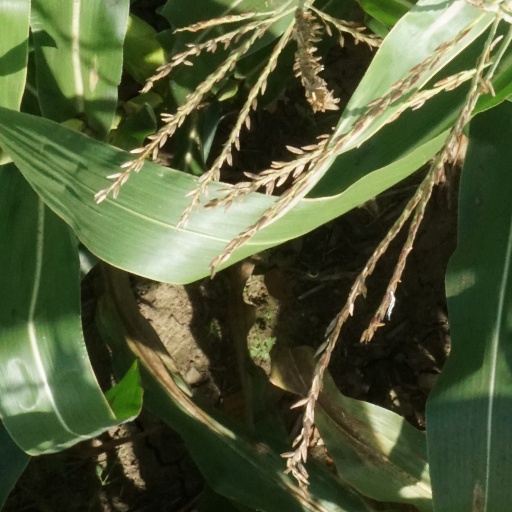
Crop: maize; corn